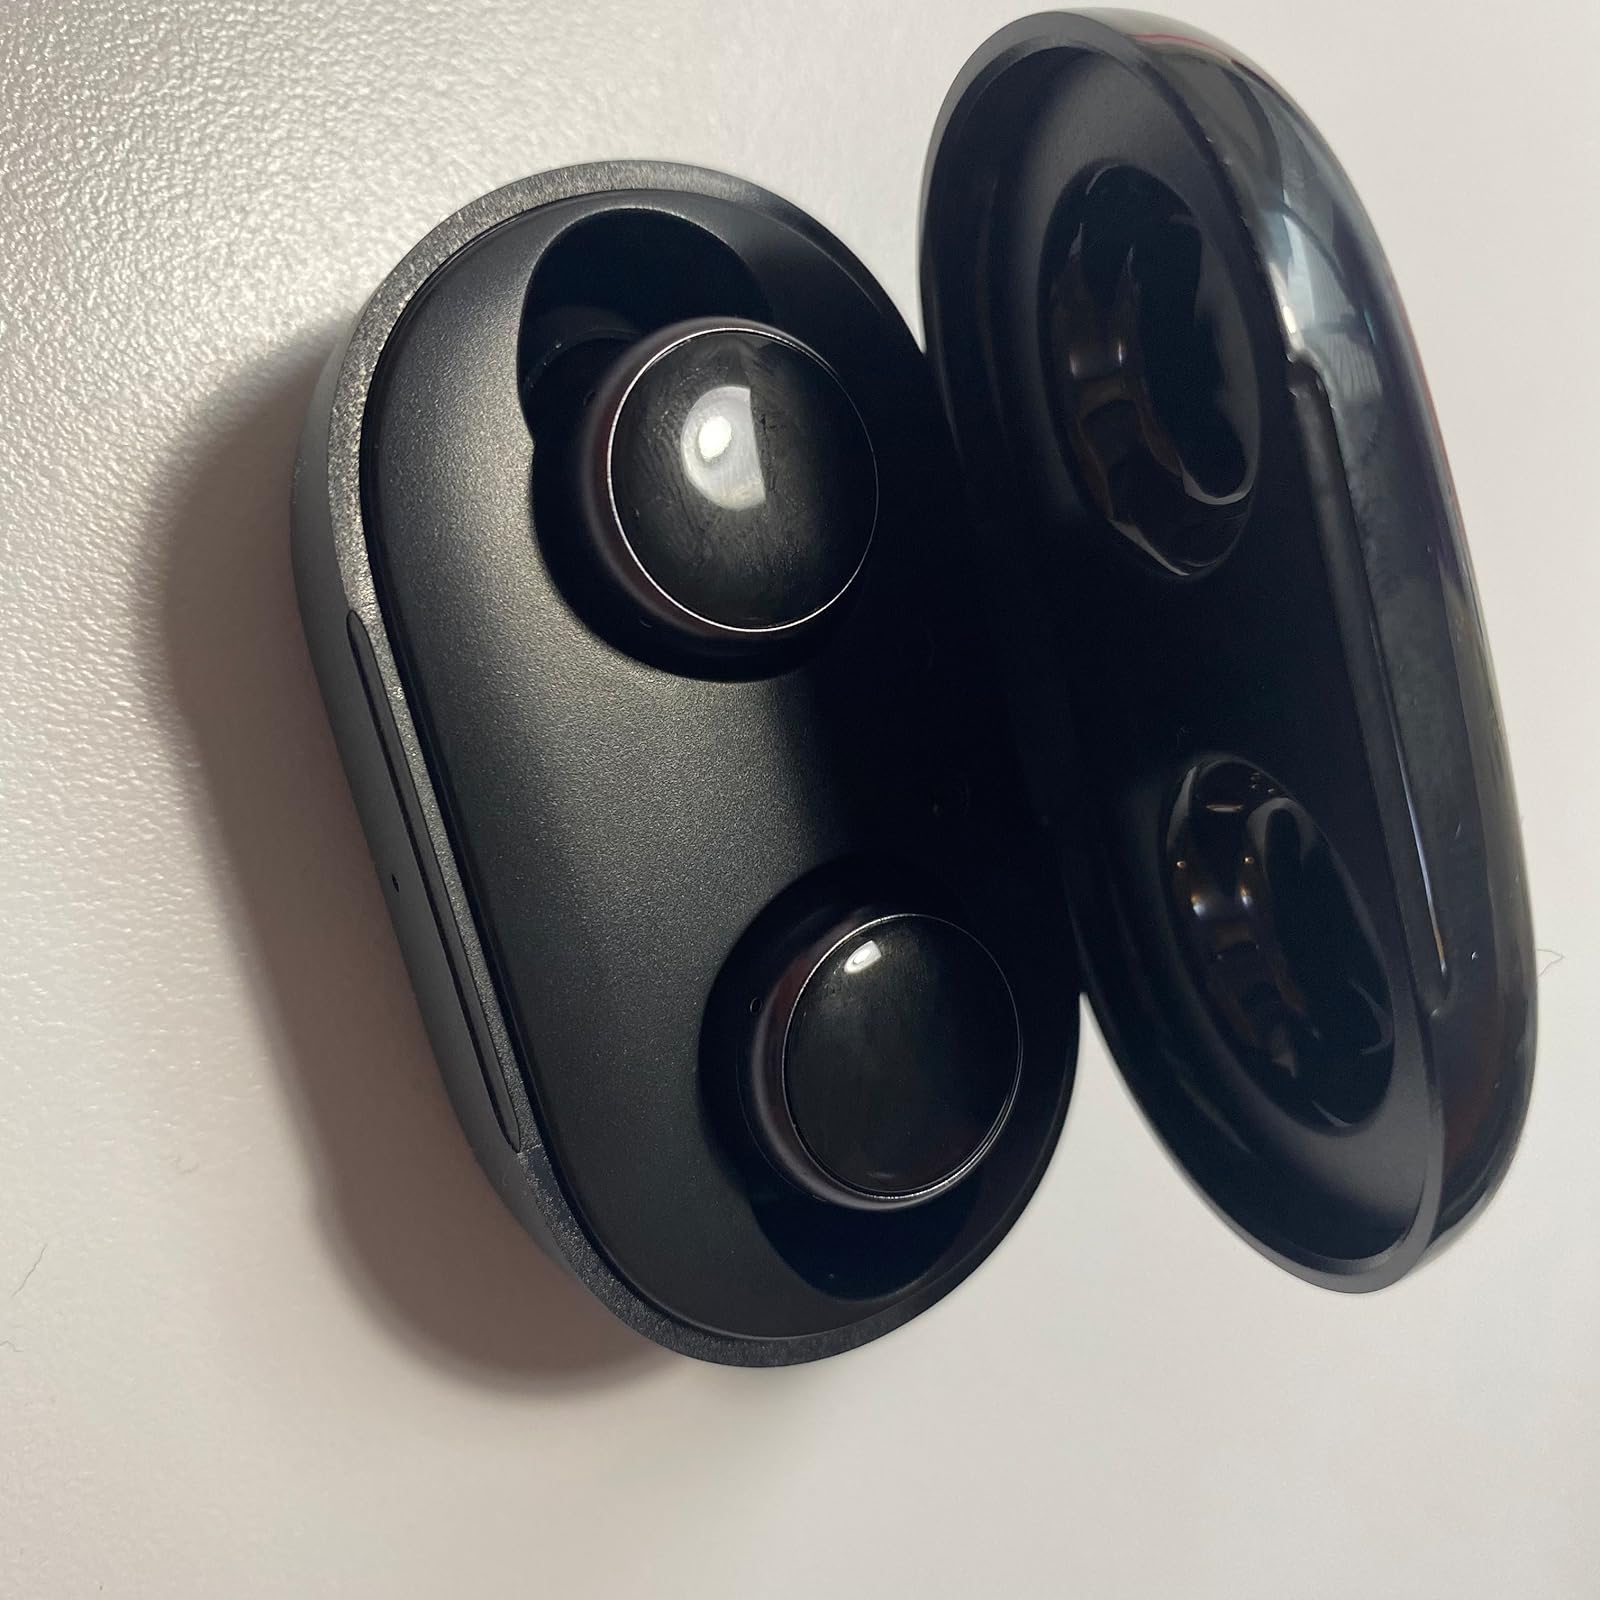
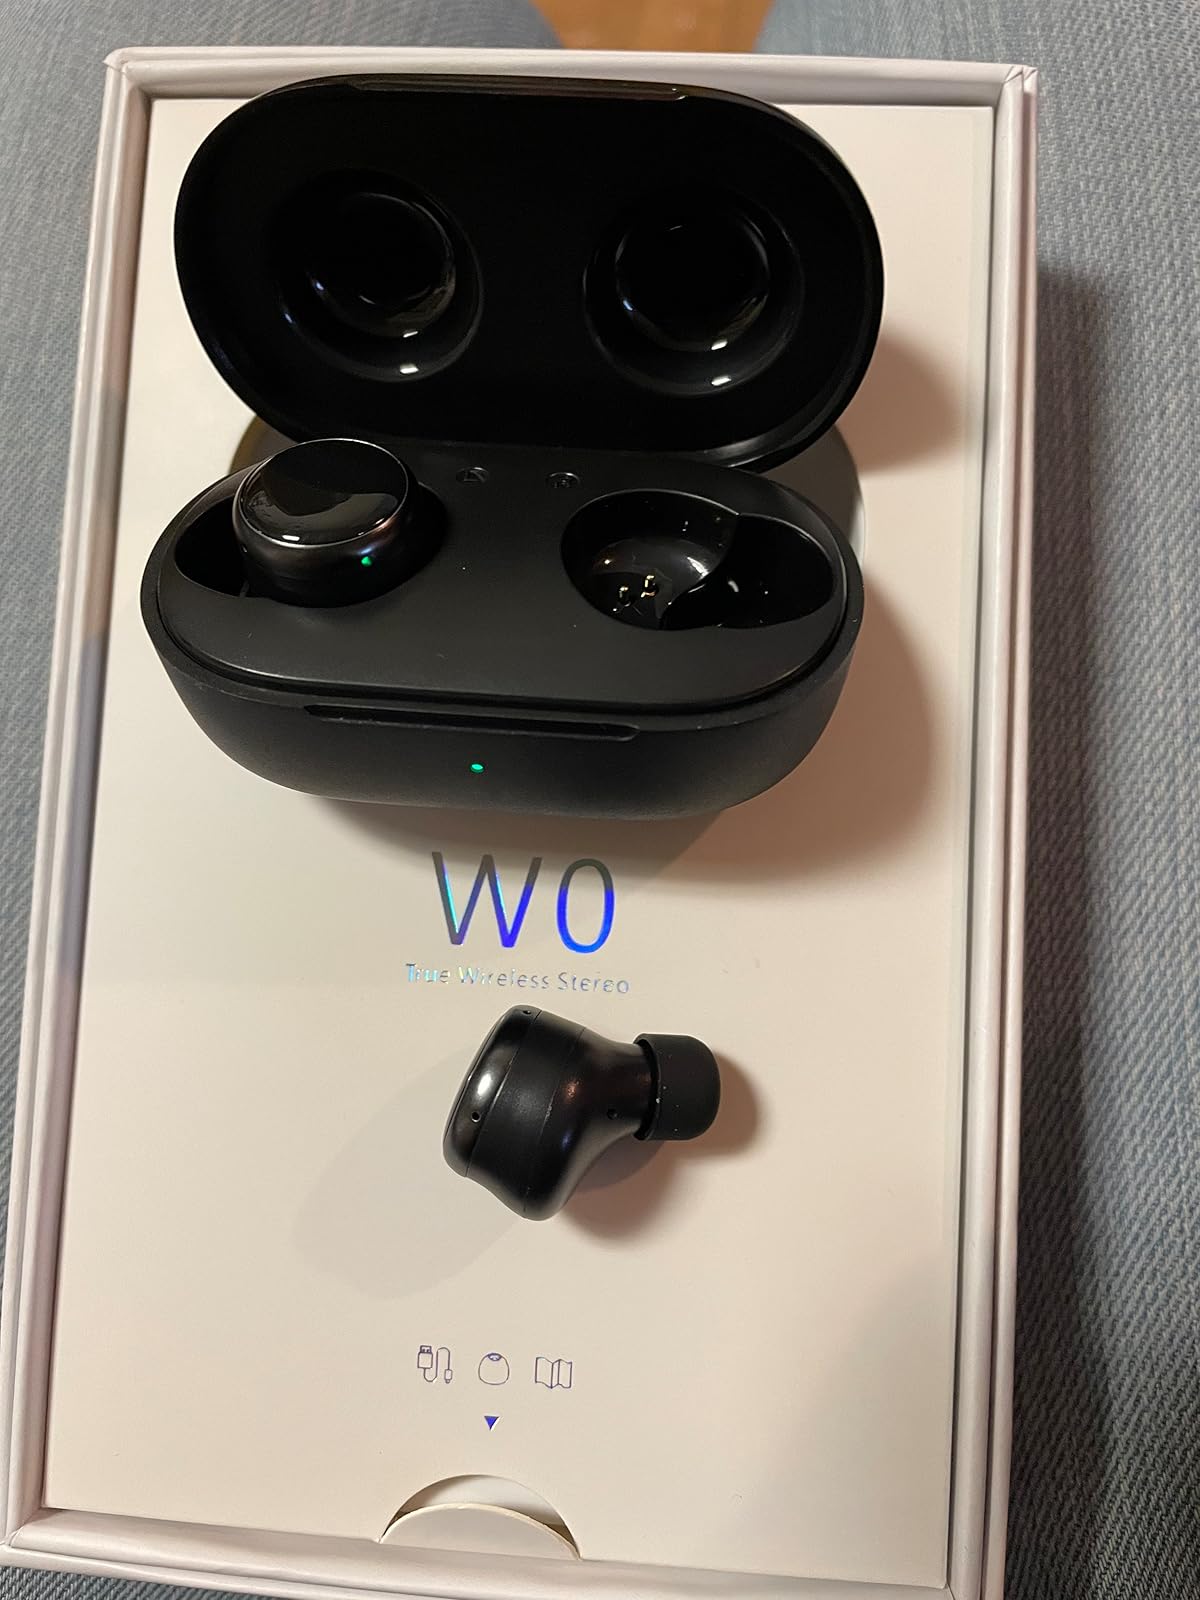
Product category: earbuds
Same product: yes